Railway Museum (Saitama)

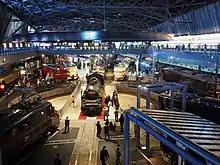
Main exhibition hall

The museum places emphasis on learning through interactive experiences and is mainly divided into two zones: the history zone and the learning zone. The history zone recounts the history of railway technology with the help of trains that were in service in the past. In the learning zone, visitors can gain knowledge of the principles and mechanisms of railway with the use of actual parts and models. The tour of the museum takes roughly two hours with extra time for interactive exhibits.